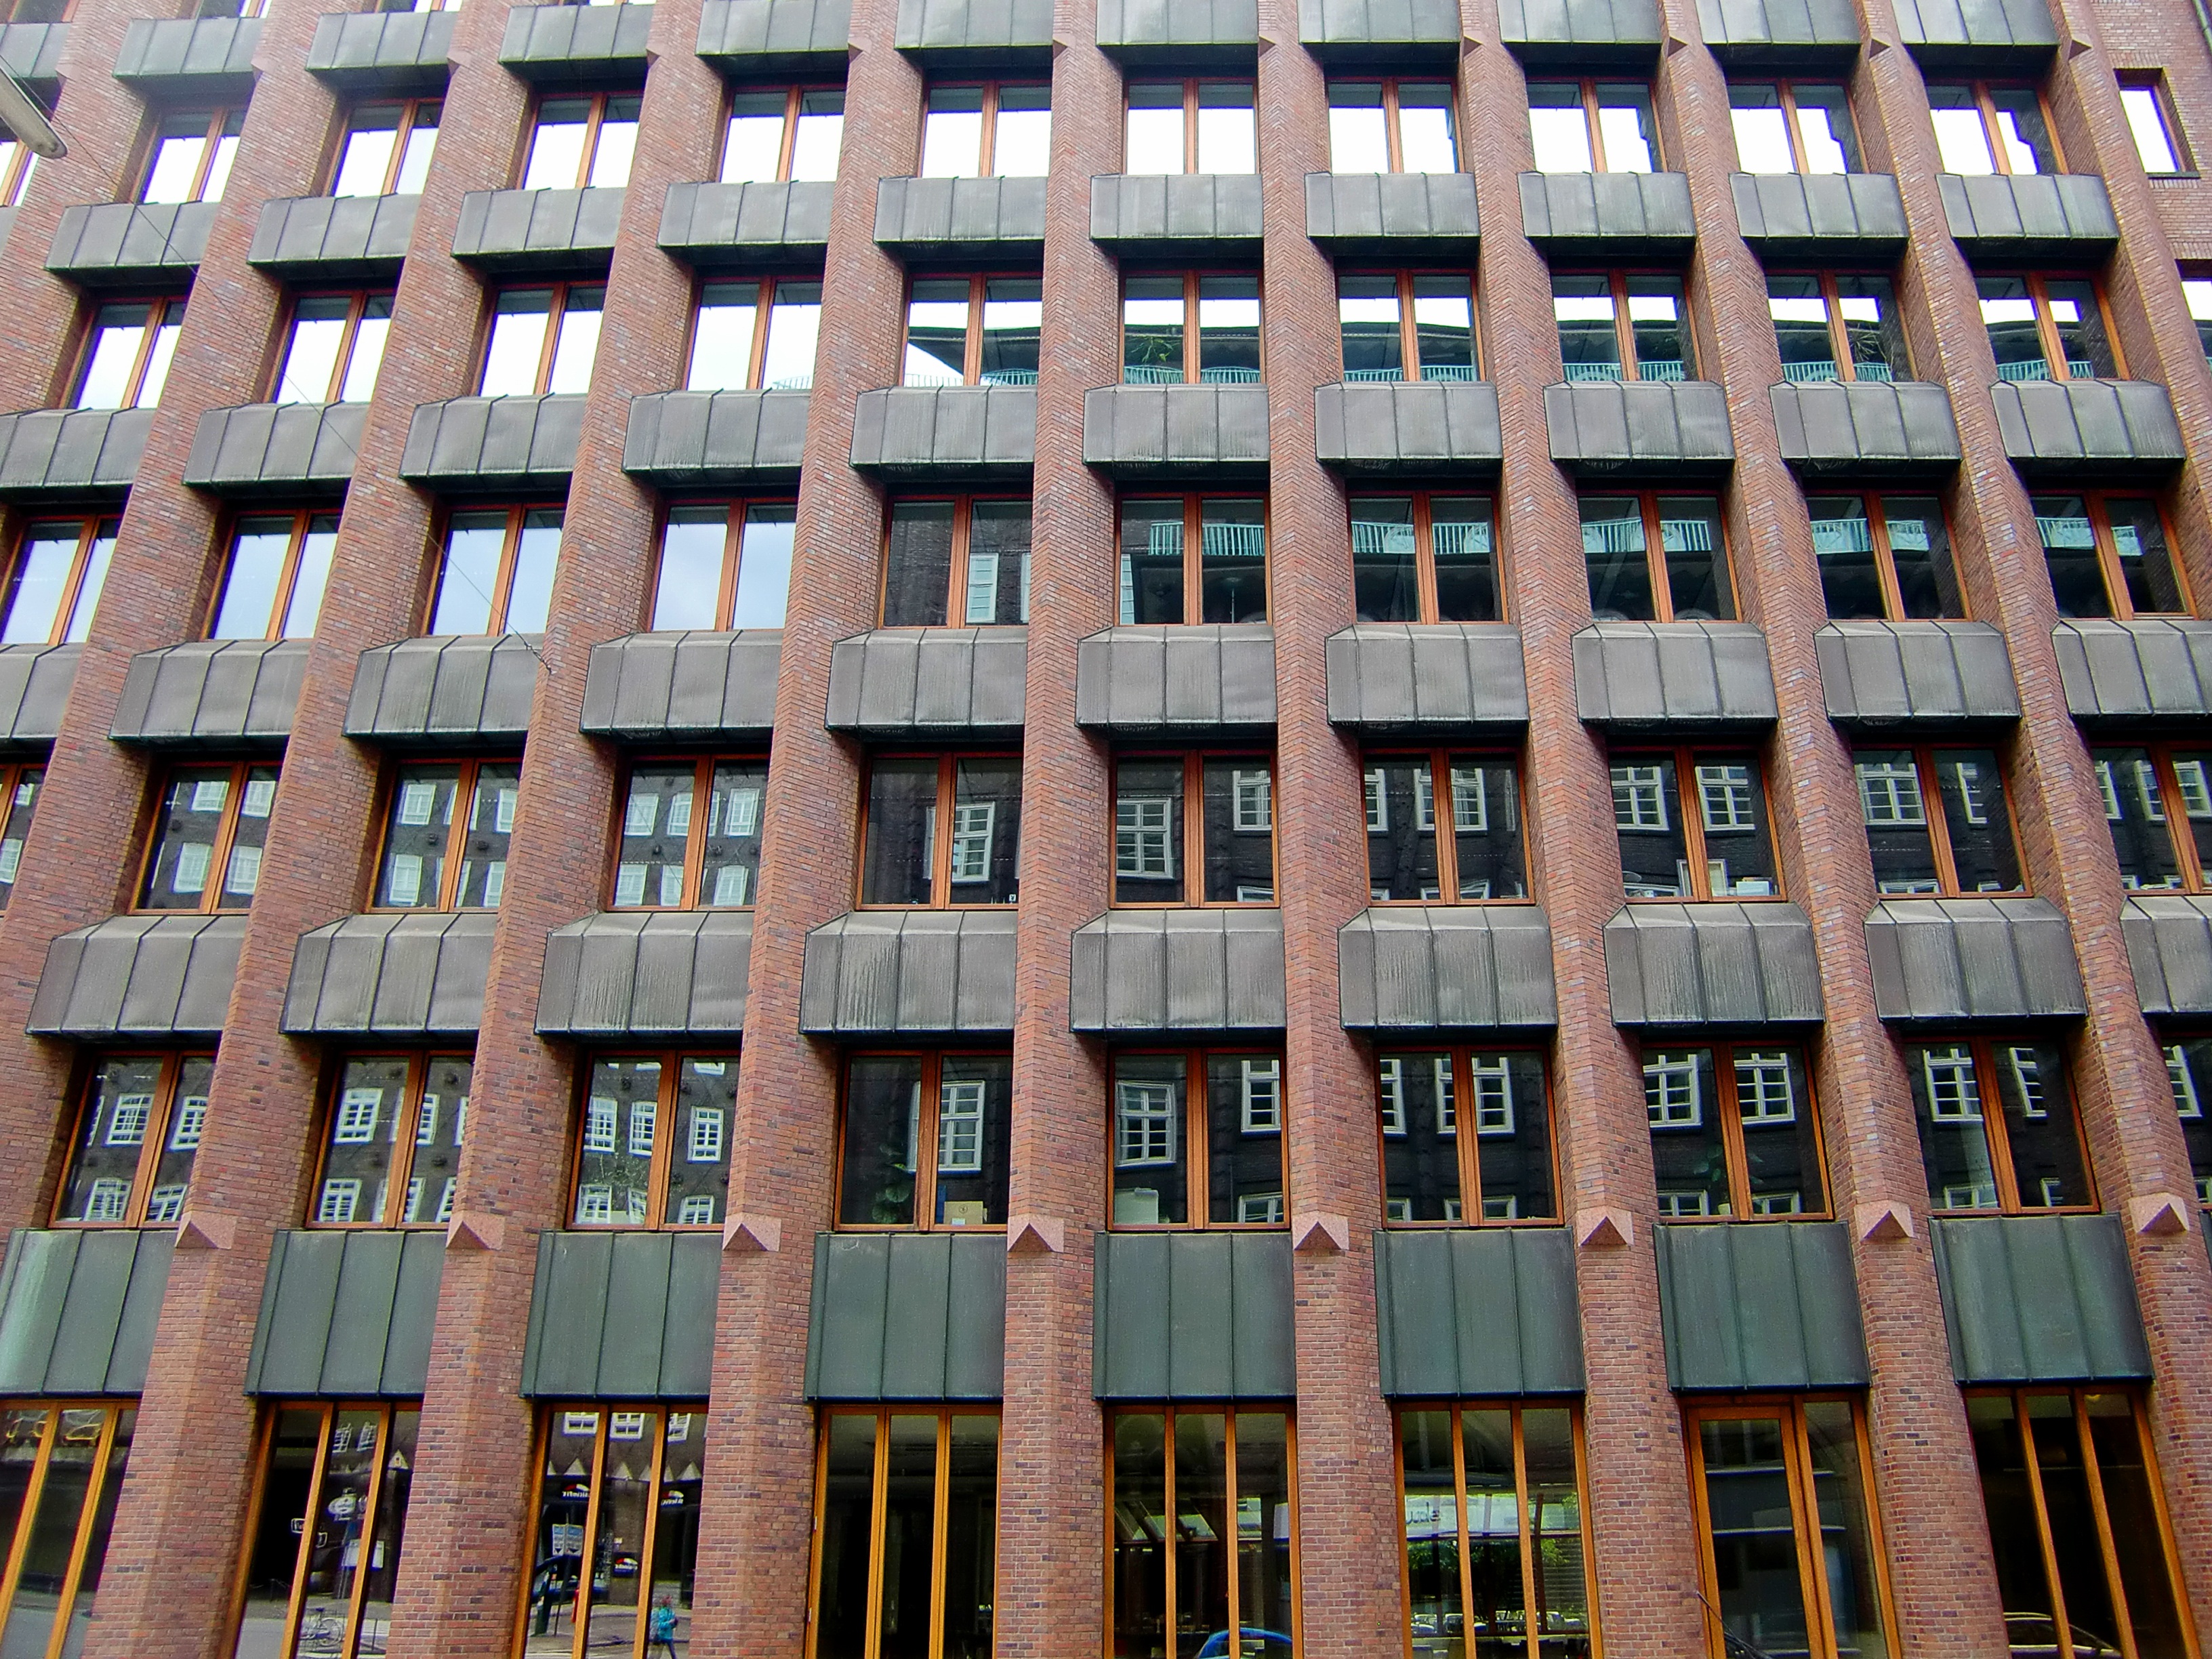
architecture, structure, window, building, city, skyscraper, downtown, landmark, facade, brick, tower block, old town, bricks, historically, urban area, window covering